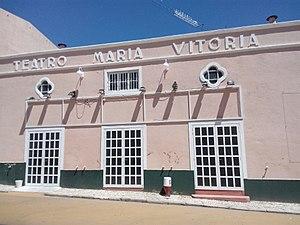
Le Teatro Maria Vitória ou théâtre Maria Vitória est un théâtre situé à Lisbonne, au Portugal. Il fut inauguré le 1ᵉʳ juillet 1922.